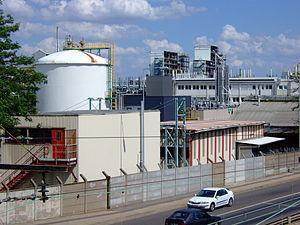
En France, on désigne par vallée du Rhône la région située de part et d'autre du Rhône, en aval de Lyon, dans le sud-est de la France. C'est une région agricole française selon le classement de l'Insee. Elle se subdivise en plaine irriguée de la Crau, plaine maraîchère du Comtat Venaissin, coteaux viticoles produisant des vins AOC de renommée mondiale sur les rives droite et gauche du fleuve, polyculture de la Drôme provençale, grandes cultures de la plaine valentinoise, vergers de l’Isère, prairies des vallées de la Galaure et de l’Herbasse.
Pierre-Bénite est une commune française située dans la métropole de Lyon, en région Auvergne-Rhône-Alpes.
Cette page dresse une liste des producteurs de polymères et dérivés.
La métropole de Lyon ou Grand Lyon est une collectivité à statut particulier, située dans la circonscription départementale du Rhône, en région Auvergne-Rhône-Alpes. Créée le 1ᵉʳ janvier 2015, la métropole de Lyon remplace la communauté urbaine de Lyon et, dans le territoire de celle-ci, le département du Rhône. Elle exerce à la fois les compétences d'un département et celles d'une métropole, pour les 59 communes qui la composent au 1ᵉʳ janvier 2018.
La vallée de la chimie est une zone au sud de la Métropole de Lyon, située sur plusieurs communes et qui comporte une grande concentration d'industries chimiques avec, pour une bonne partie d'entre elles, un classement Seveso 2. Sur une dizaine de kilomètres, le long de l'autoroute A7, se succèdent des établissements de l’industrie chimique et pétrochimique : Solvay, Elkem Silicones, Novacyl, raffinerie Total, Air liquide, etc.
Arkema est un groupe chimique français, plus particulièrement de la chimie de spécialité et des matériaux de performance. Son siège social est situé à Colombes, dans les Hauts-de-Seine en France.